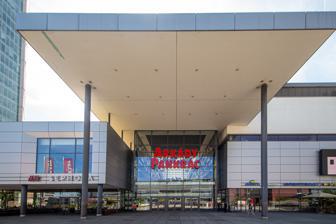
Building: Arkády Pankrác
Country: Czechia
Year built: 2008
Shopping mall in Prague, Czech Republic Arkády Pankrác Location Na Pankráci 1727/86, Prague , Czech Republic, 140 00 Coordinates 50°3′3.46″N 14°26′14.61″E / 50.0509611°N 14.4373917°E / 50.0509611; 14.4373917 Opening date 14 November 2008 No. of stores and services 140 Total retail floor area 45,000 square metres (484,000 sq ft) Website www .arkady-pankrac .cz Arkády Pankrác is a shopping mall located in the Nusle district of Prague , Czech Republic. It has around 140 shops and an area of 45,000 square metres (484,000 sq ft). History Arkády Pankrác opened on 14 November 2008 under the ownership of Unibail-Rodamco and at a cost of around 3 billion Czech koruna . Two thousand jobs were created within the shopping centre. In 2015 the firm Atrium European Real Estate bought a 75% share of the shopping centre for 162 million Euros . Tenants Arkády Pankrác opened with a range of fashion brands including Peek & Cloppenburg , H&M , New Yorker , Zara , Stradivarius , and Bershka . There is a food court on the top floor of the shopping centre and an Albert hypermarket on the basement level. Events Arkády Pankrác has hosted Downmall , an untraditional mountain bike race event within the shopping centre. In 2009 the centre held an exhibition of Formula One cars. A year later, the venue hosted an international competition called Iron Fireman , where 80 participants undertook various physical challenges. In 2018, the Gravity dance festival, headlined by American act Ephwurd , was held in the same place. Transport The centre is directly connected to the Pankrác metro station on Prague Metro's Line C . It is also served by local bus services . The tram stop Pankrác opened in 2020 to connect the centre with the Prague tram network as well. With the construction of Line D of Prague Metro, Arkády Pankrác is due to become the first shopping centre directly connected to two metro lines. See also List of shopping malls in the Czech Republic References